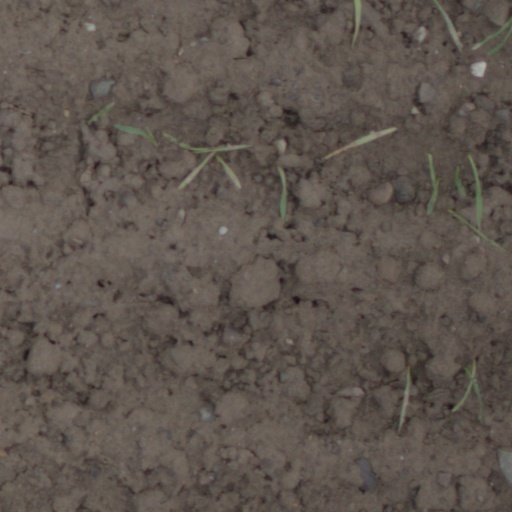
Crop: wheat